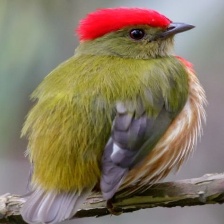
Species: STRIPPED MANAKIN
Scientific name: MACHAEROPTERUS REGULUS